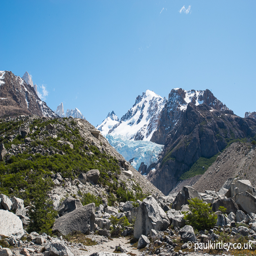
glimpse of the glacier behind the moraine